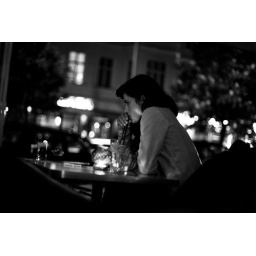
i was sitting inside a bar in kastanienallee and took the shot through the open window